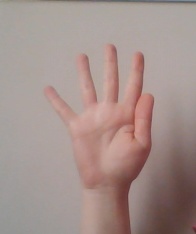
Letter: sheen